Government simulation game

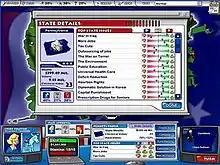
A screenshot from Stardock's 2004 game "Political Machine"

The 1992 game "Power Politics" (and, before it, 1981's "President Elect") focused on domestic United States political campaigns (but not the running of the country upon election). In 1996, this was adapted to the "Doonesbury Election Game", designed by Randy Chase (who also did Power Politics) and published by Mindscape, in which players conducted a campaign with the assistance of a pool of advisors selected from characters in the "Doonesbury" comic strip. A successor entitled "Power Politics III" was released in 2005. In 2004, Stardock published "Political Machine", in which the player steers a candidate through a 41-week election cycle for United States President, developing policies and tailoring talk show appearances and speech content. The game is heavily tied to modern polling methods, using real-time feedback for how campaign strategy impacts polling numbers. In 2006, TheorySpark released "President Forever 2008 + Primaries", an election simulation game that allows the player to realistically control an entire election campaign through both the Primaries and General Election. "President Forever 2008 + Primaries" itself a follow-up to the highly successful general election sim "President Forever", released in 2004